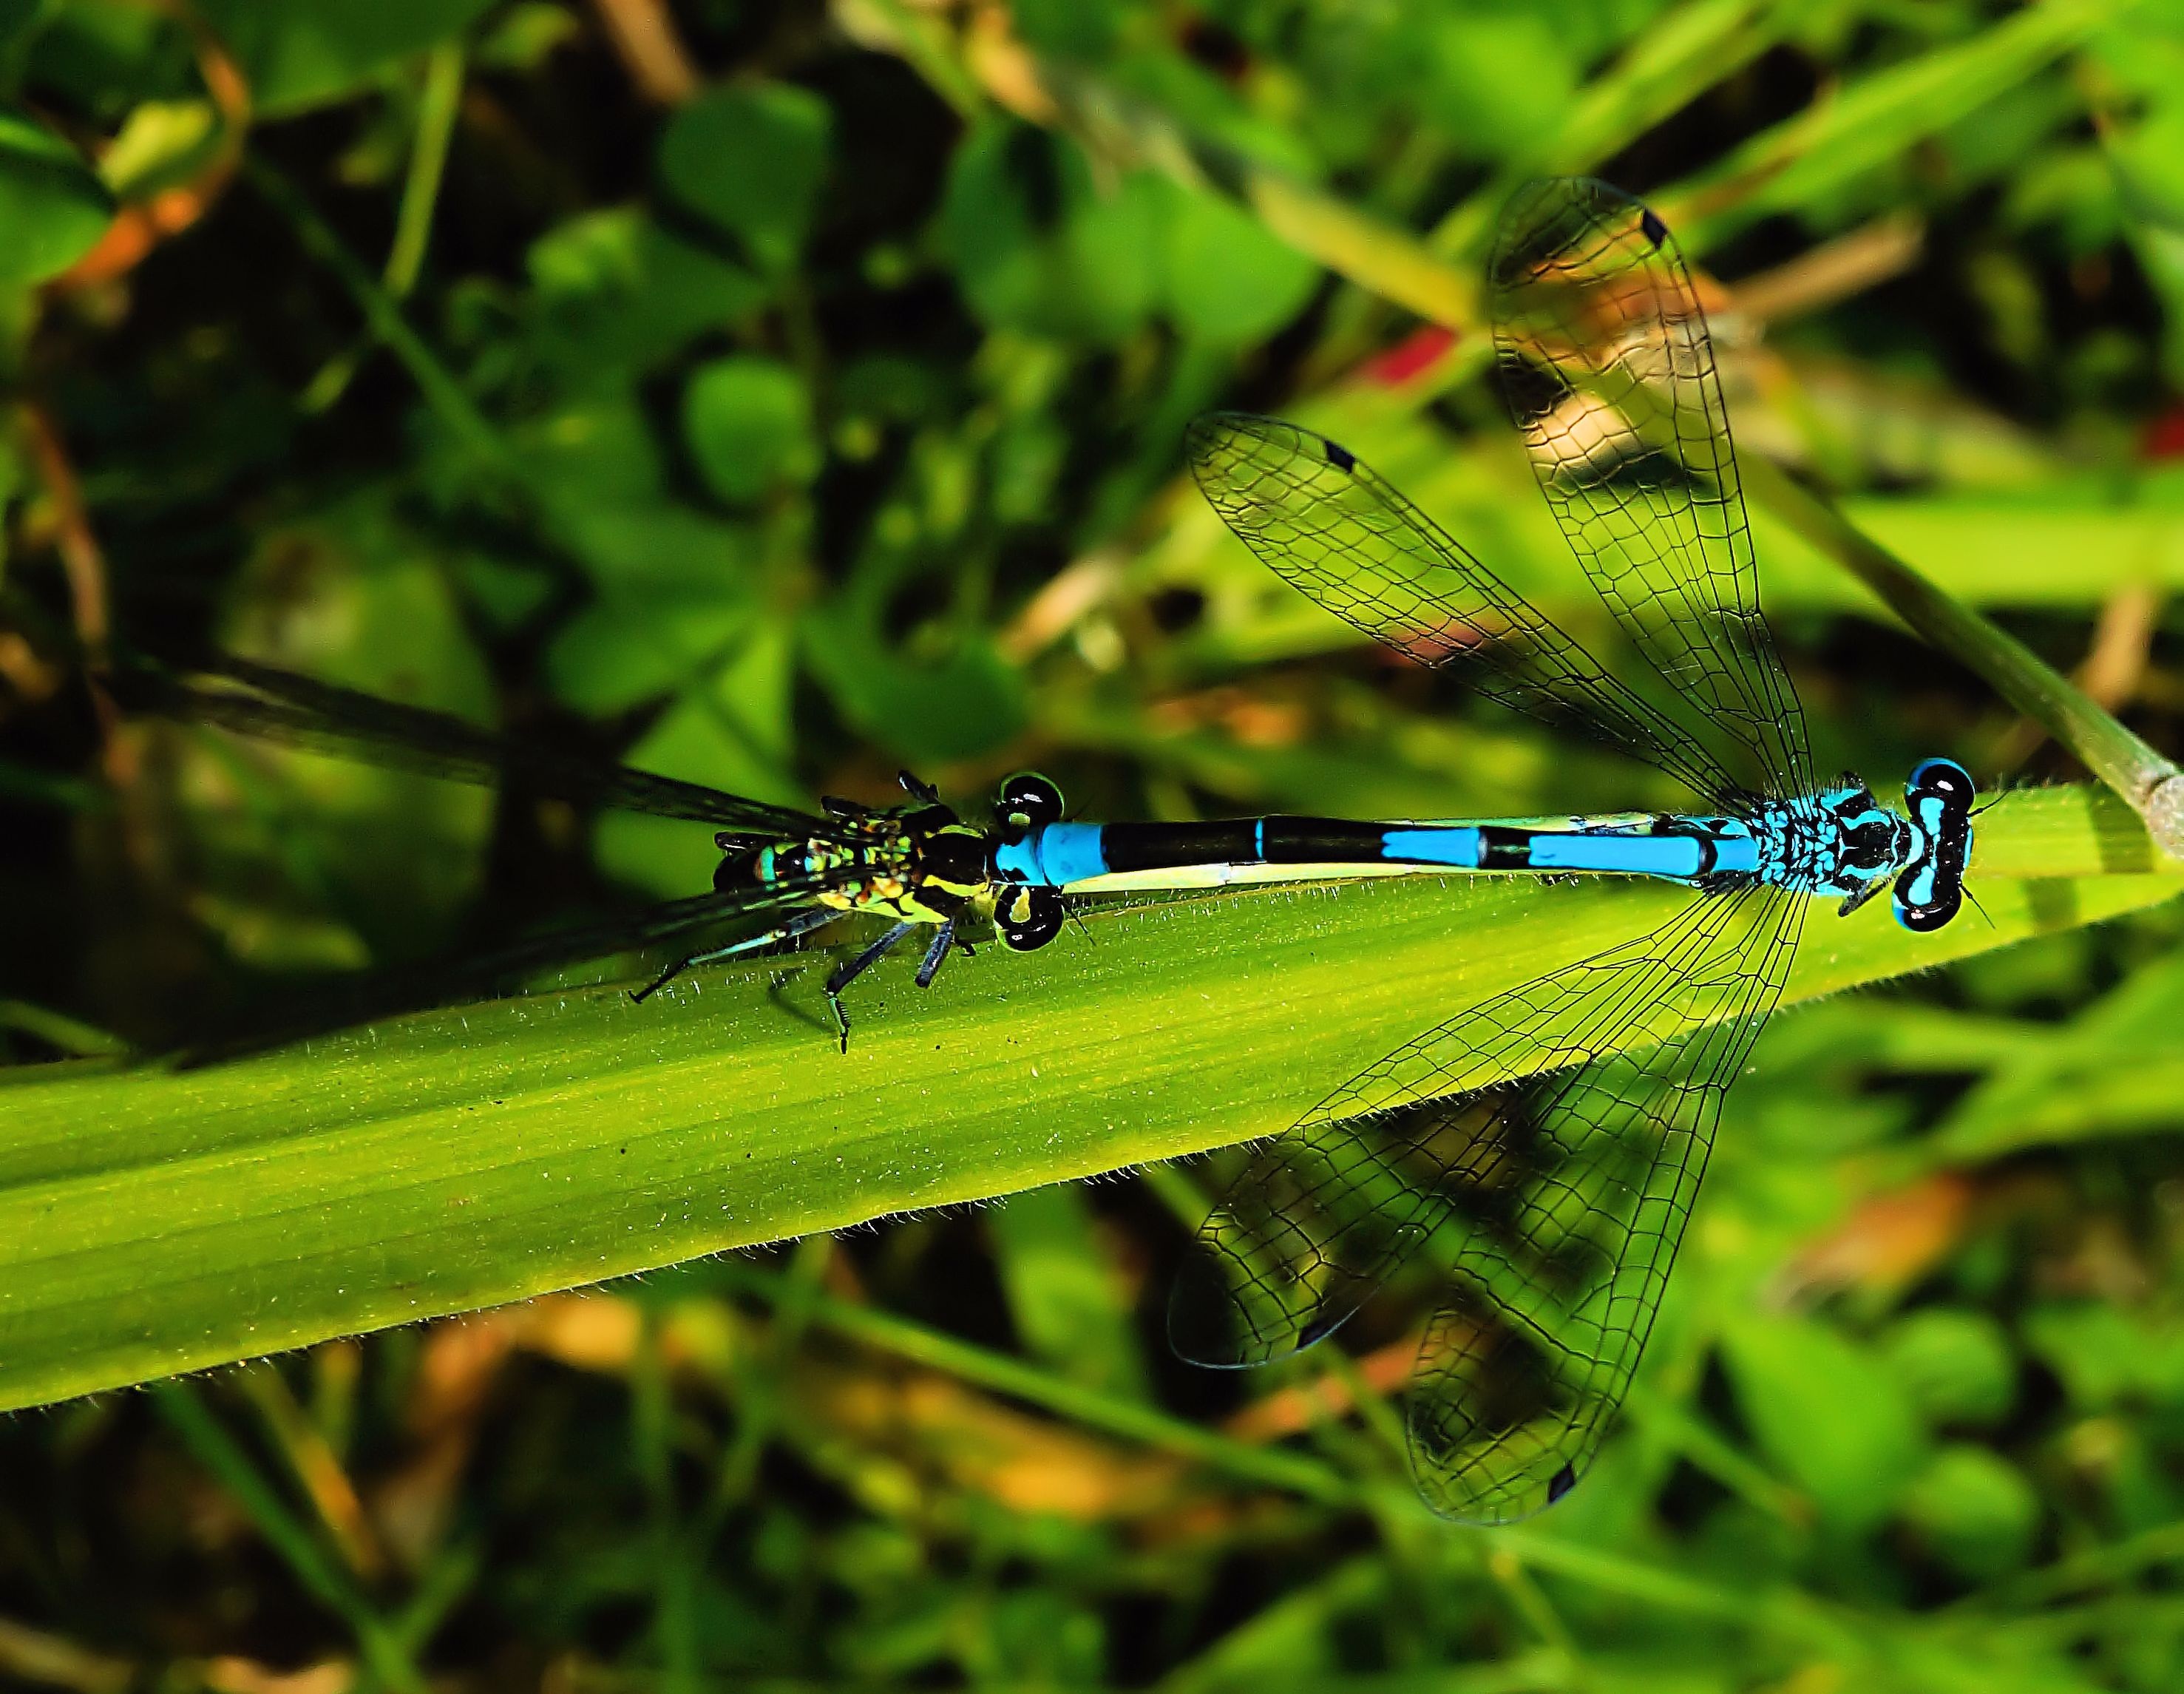
nature, grass, leaf, wildlife, green, insect, couple, fauna, invertebrate, close up, dragonfly, damselfly, connectedness, macro photography, arthropod, dragonflies, pairing, light blue, plant stem, dragonflies and damseflies, net winged insects